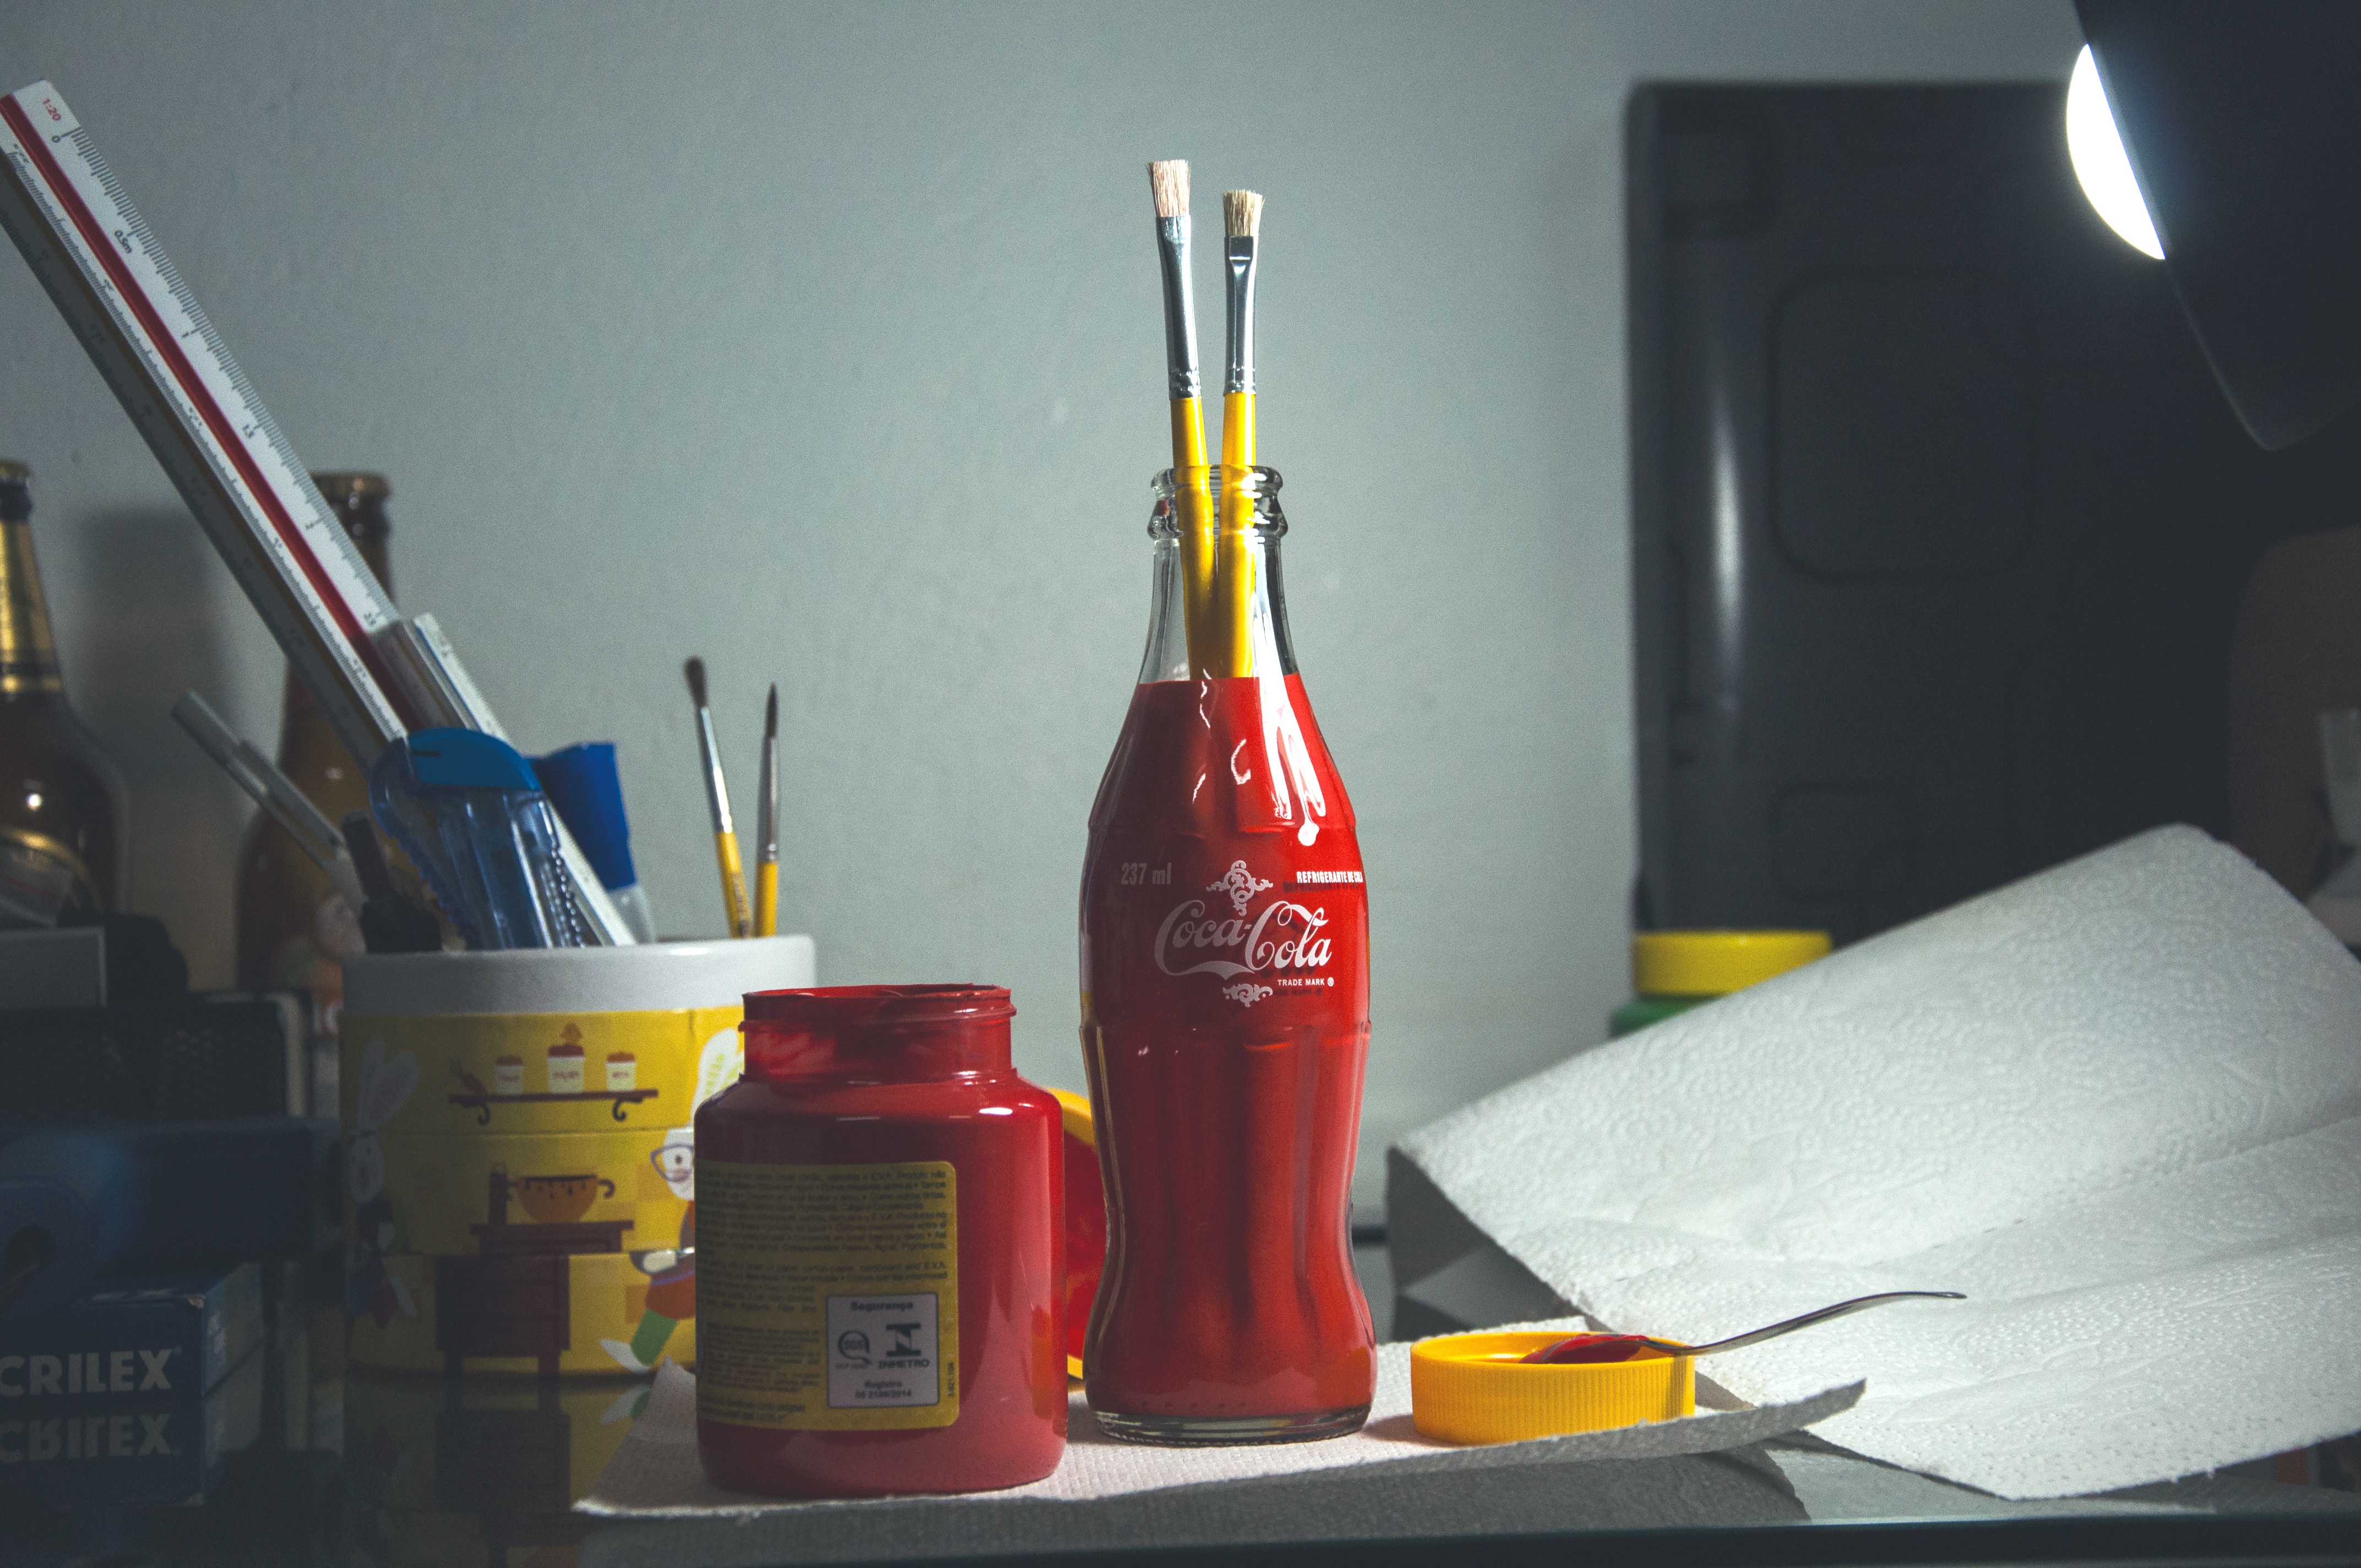
desk, light, wine, red, paint, drink, bottle, coca cola, liqueur, alcoholic beverage